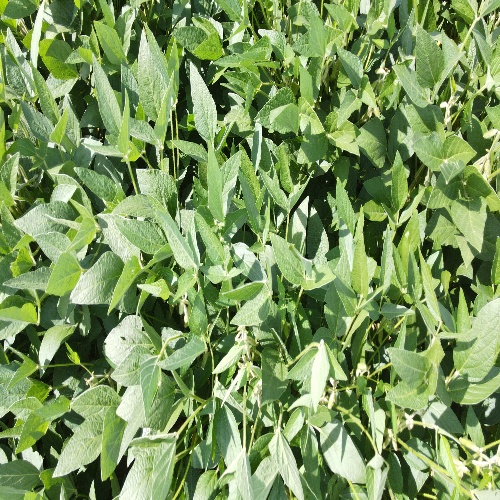
Label: Diabrotica_speciosa